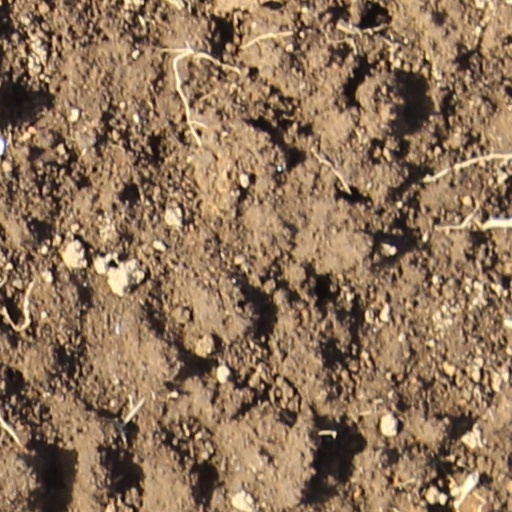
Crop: wheat